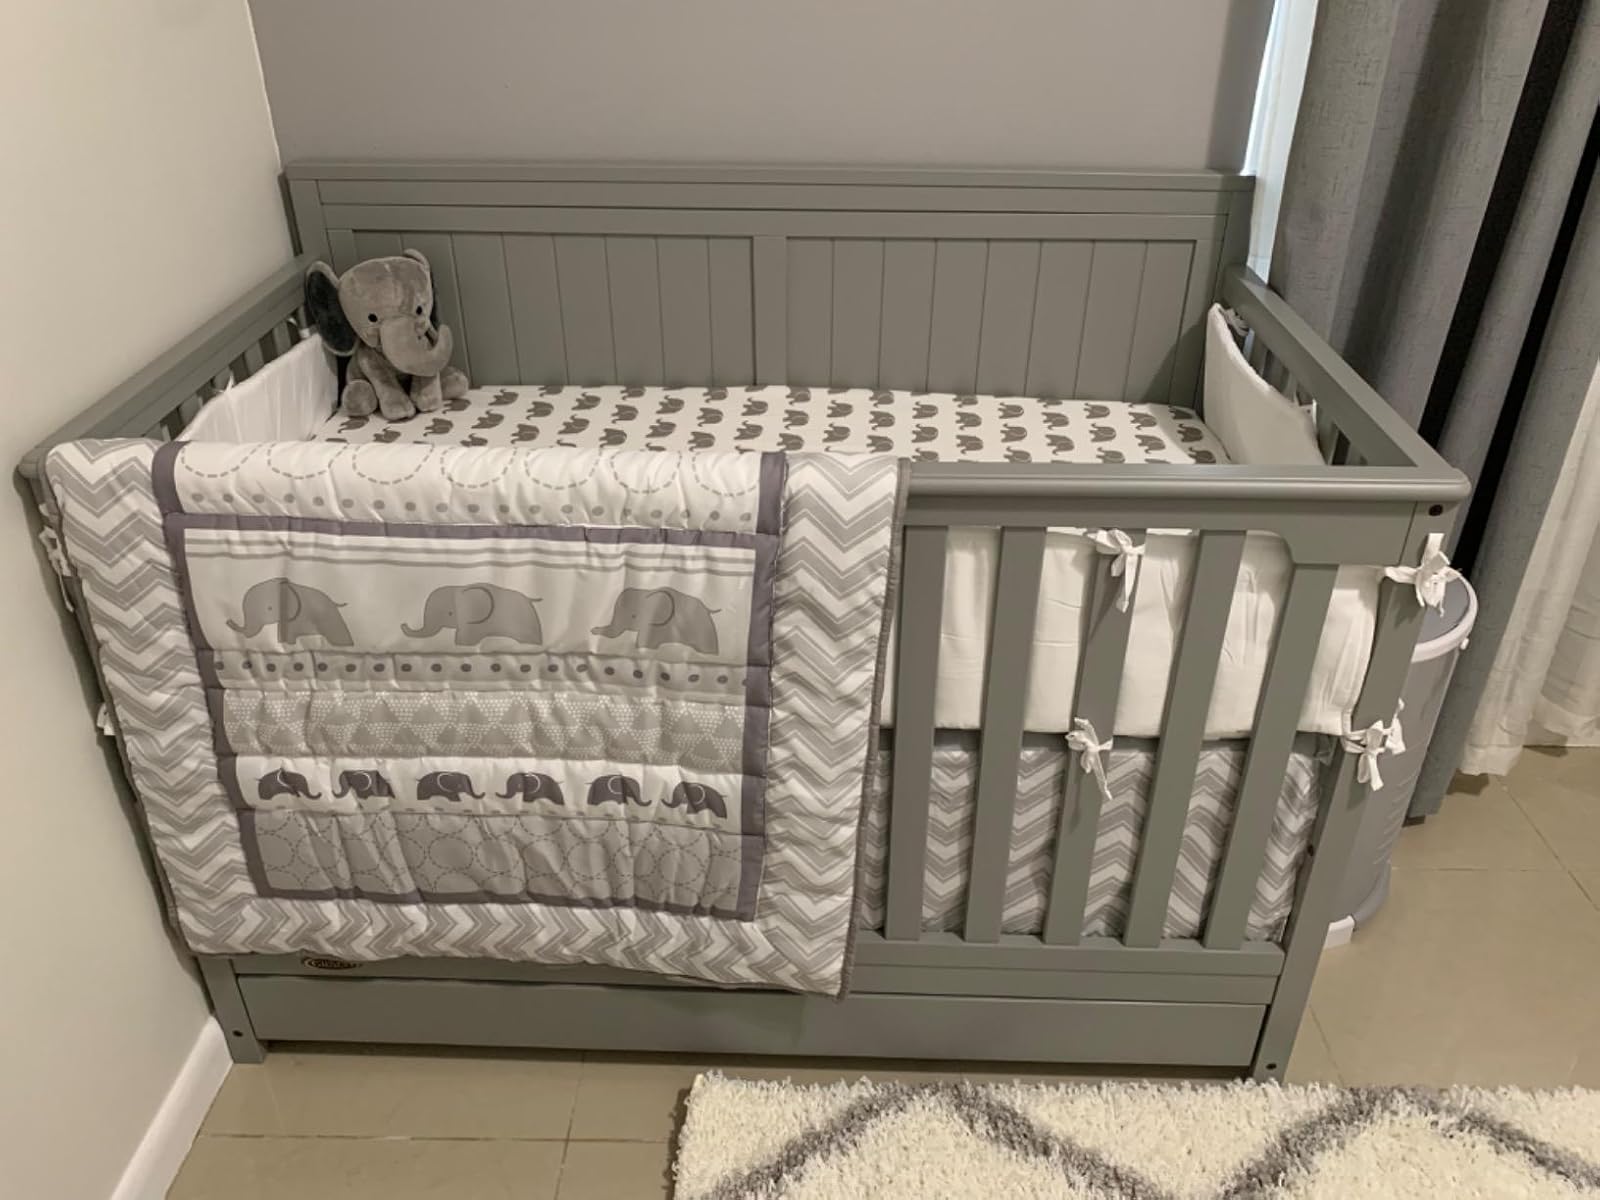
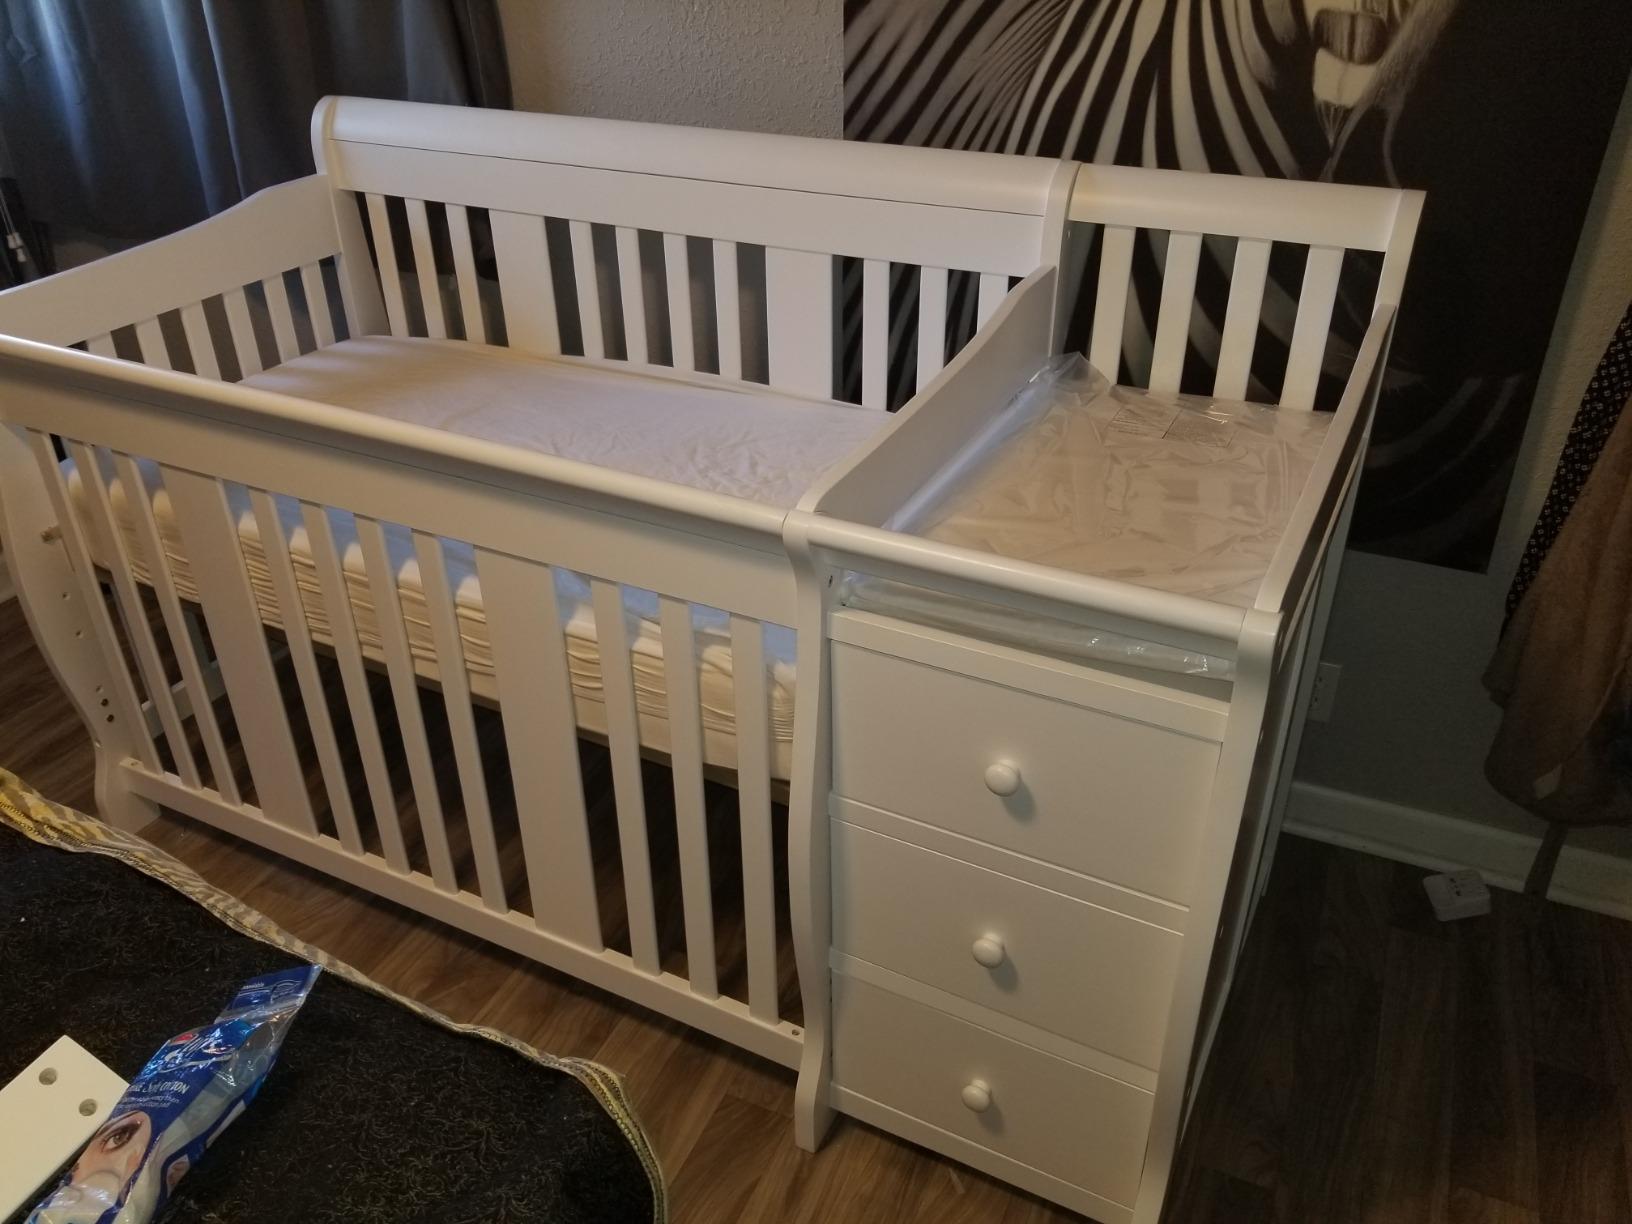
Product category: products_crib
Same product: no